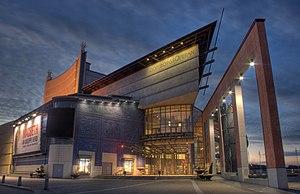
L'opéra de Göteborg est un opéra situé à Göteborg.